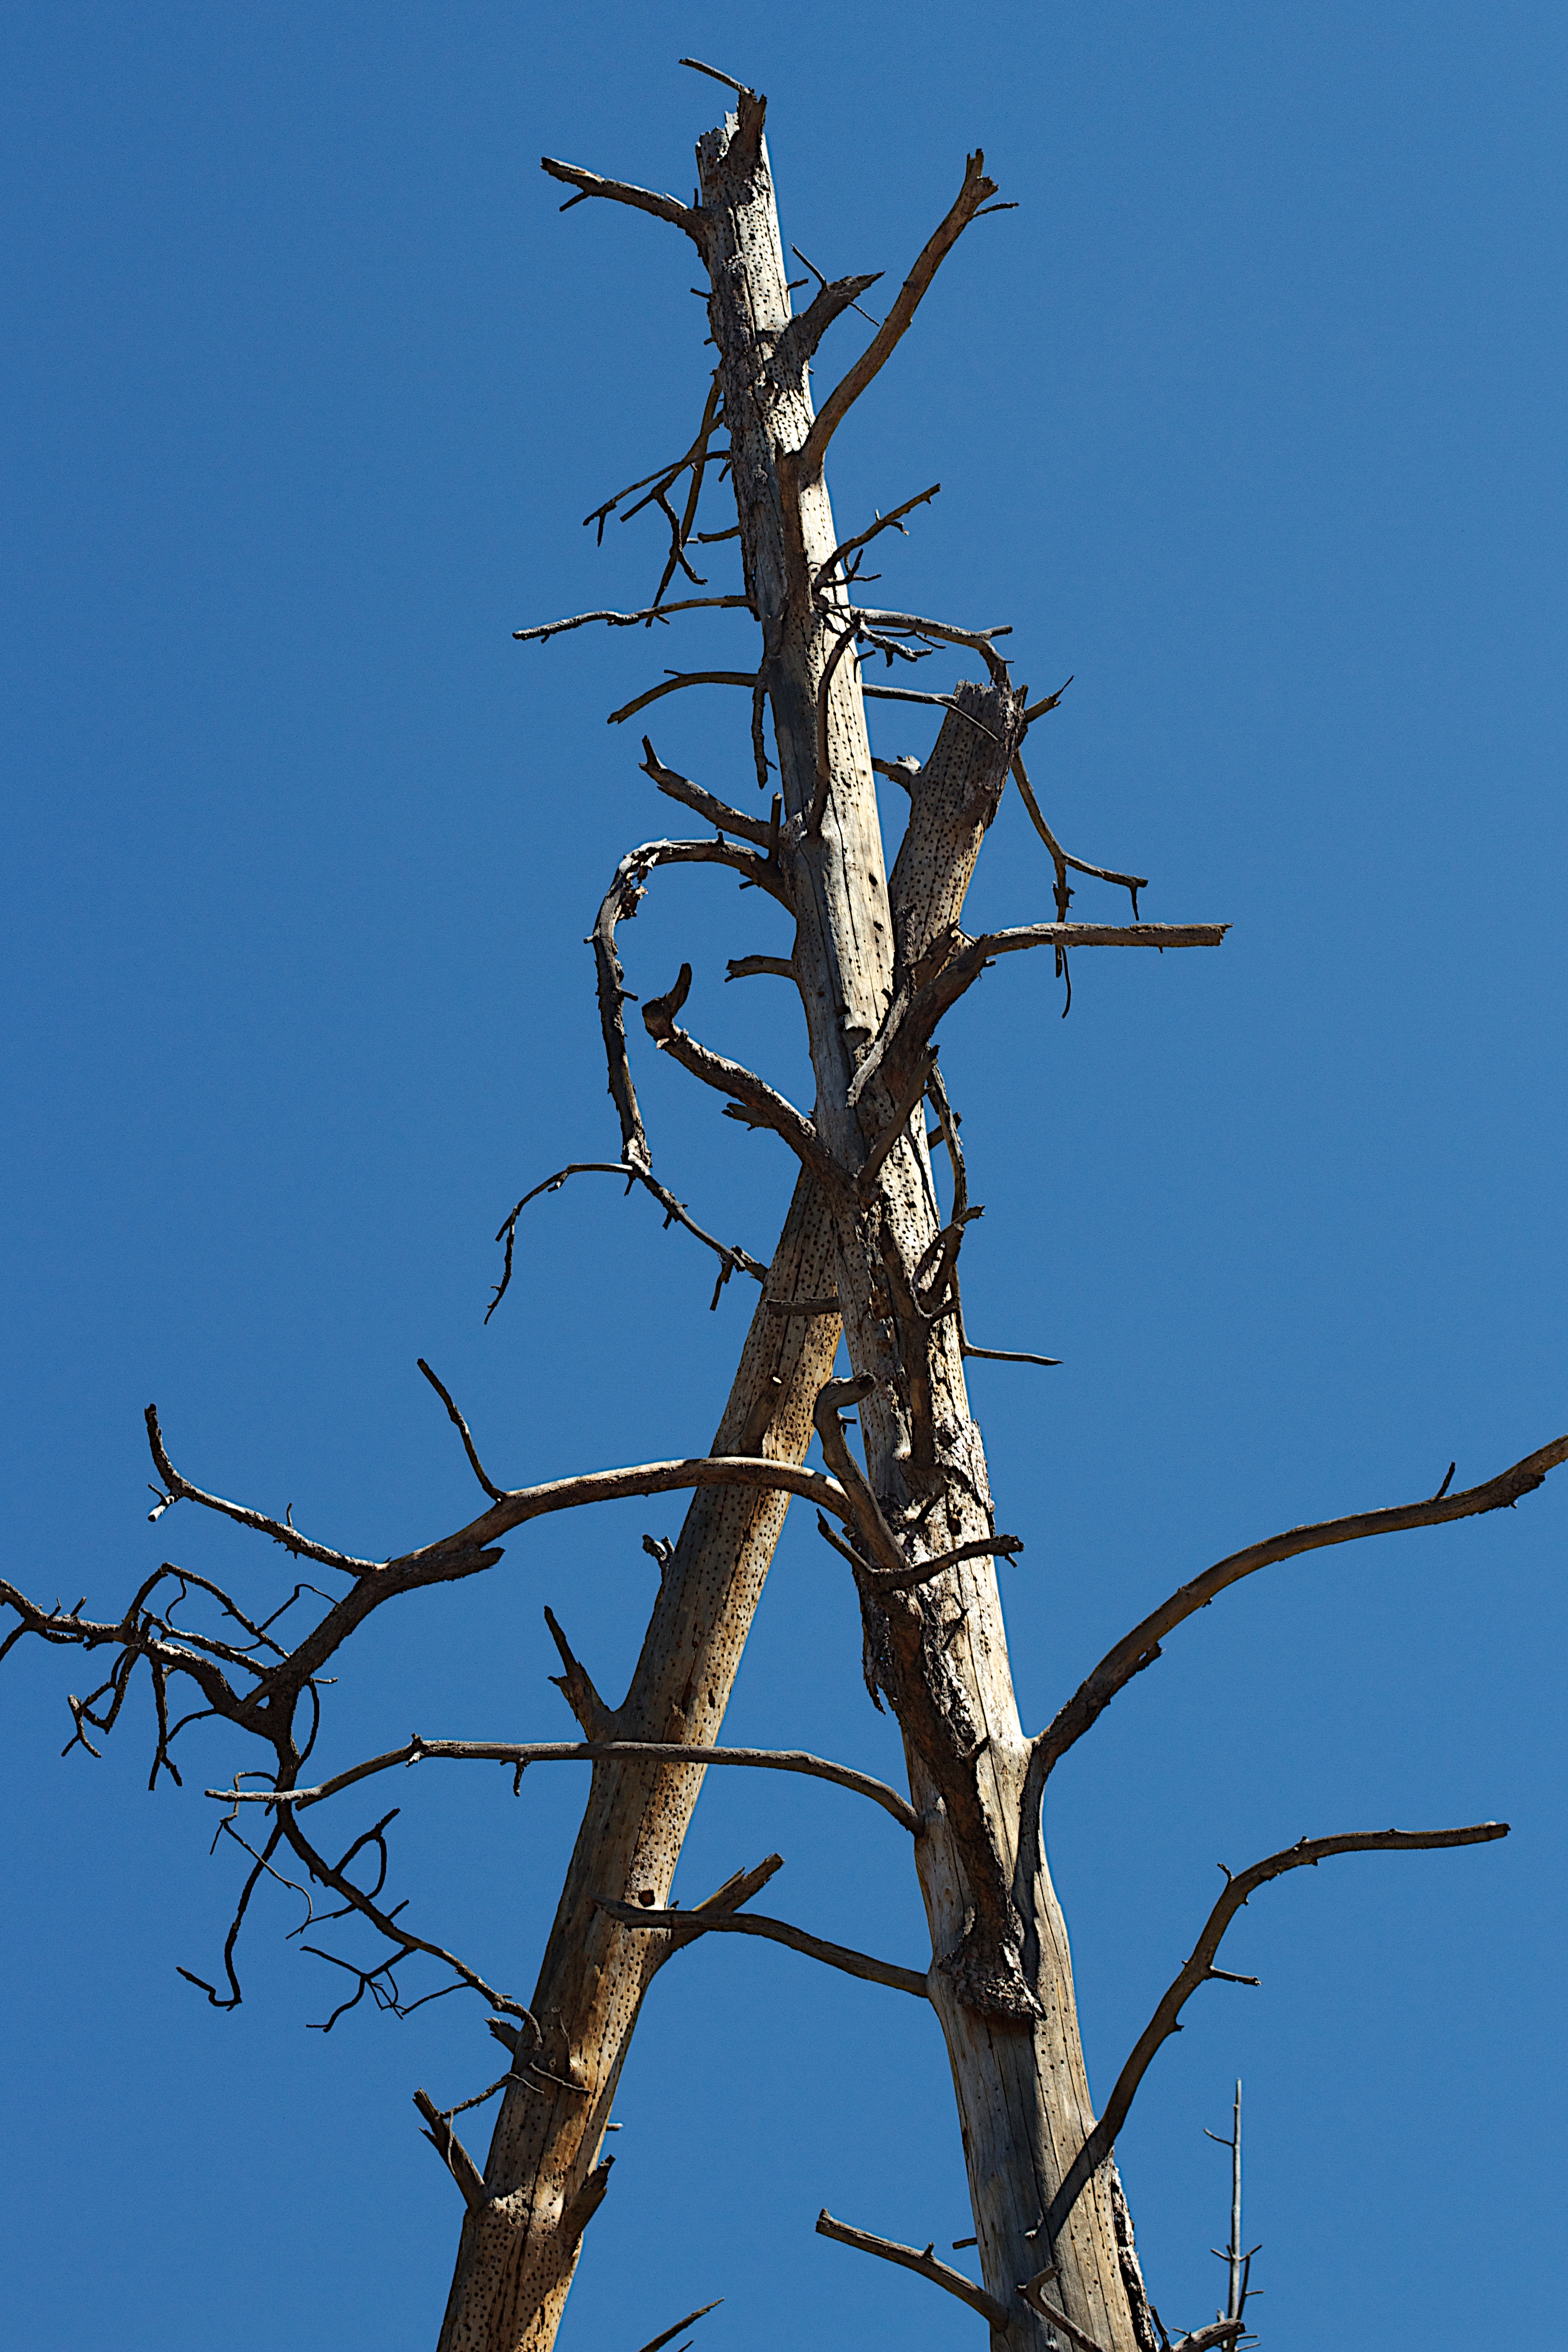
tree, branch, plant, sky, blue, twig, plant stem, woody plant, outdoor structure